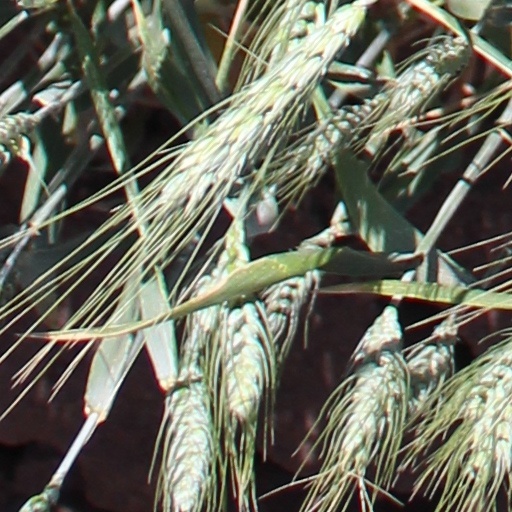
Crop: wheat